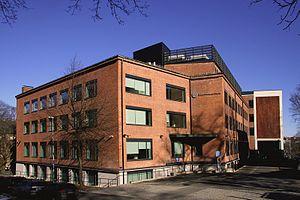
Statistisk sentralbyrå est le bureau central des statistiques de Norvège. Créé en 1876, il élabore et diffuse auprès du gouvernement et de la population des statistiques concernant le pays dans de nombreux secteurs.